Abraham Girardet

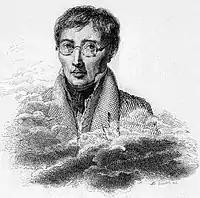
Self-portrait (c.1800)

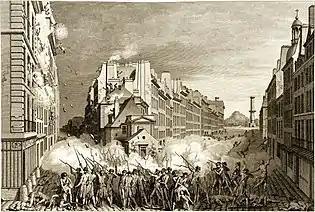
Fusillade at Faubourg Saint-Antoine (Réveillon riots)

Abraham Girardet (30 November 1764, Le Locle - 2 January 1823, Paris) was an engraver and illustrator born in the Principality of Neuchâtel.